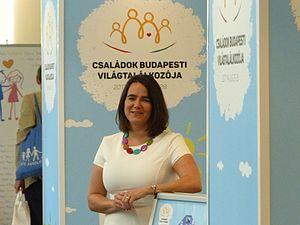
Katalin Novák est une femme politique hongroise, secrétaire d'État à la Famille, la Jeunesse et les Affaires internationales depuis 2018 et vice-présidente de Fidesz-Union civique hongroise depuis 2017.